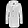
Label: Coat